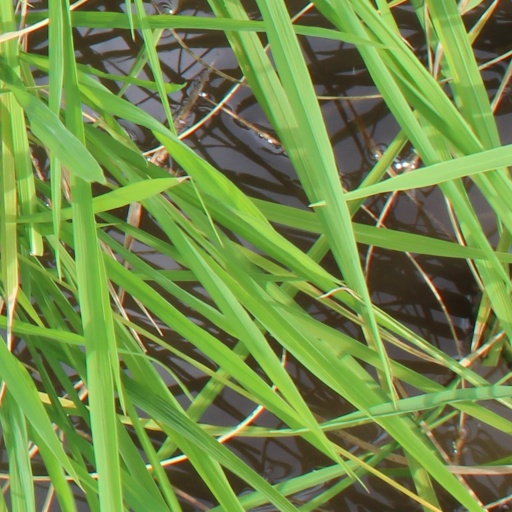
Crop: rice